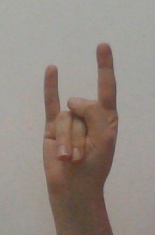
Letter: la